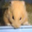
Label: hamster